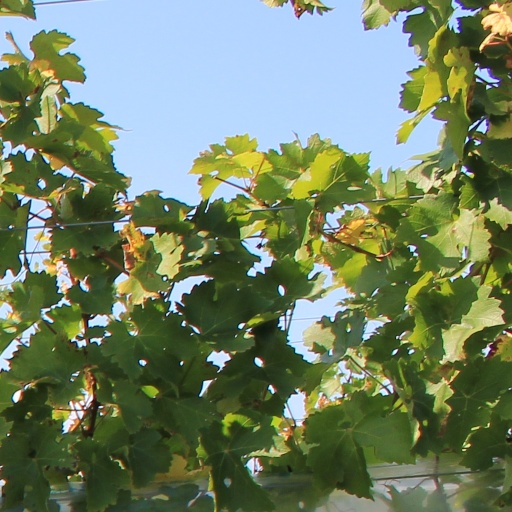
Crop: grape